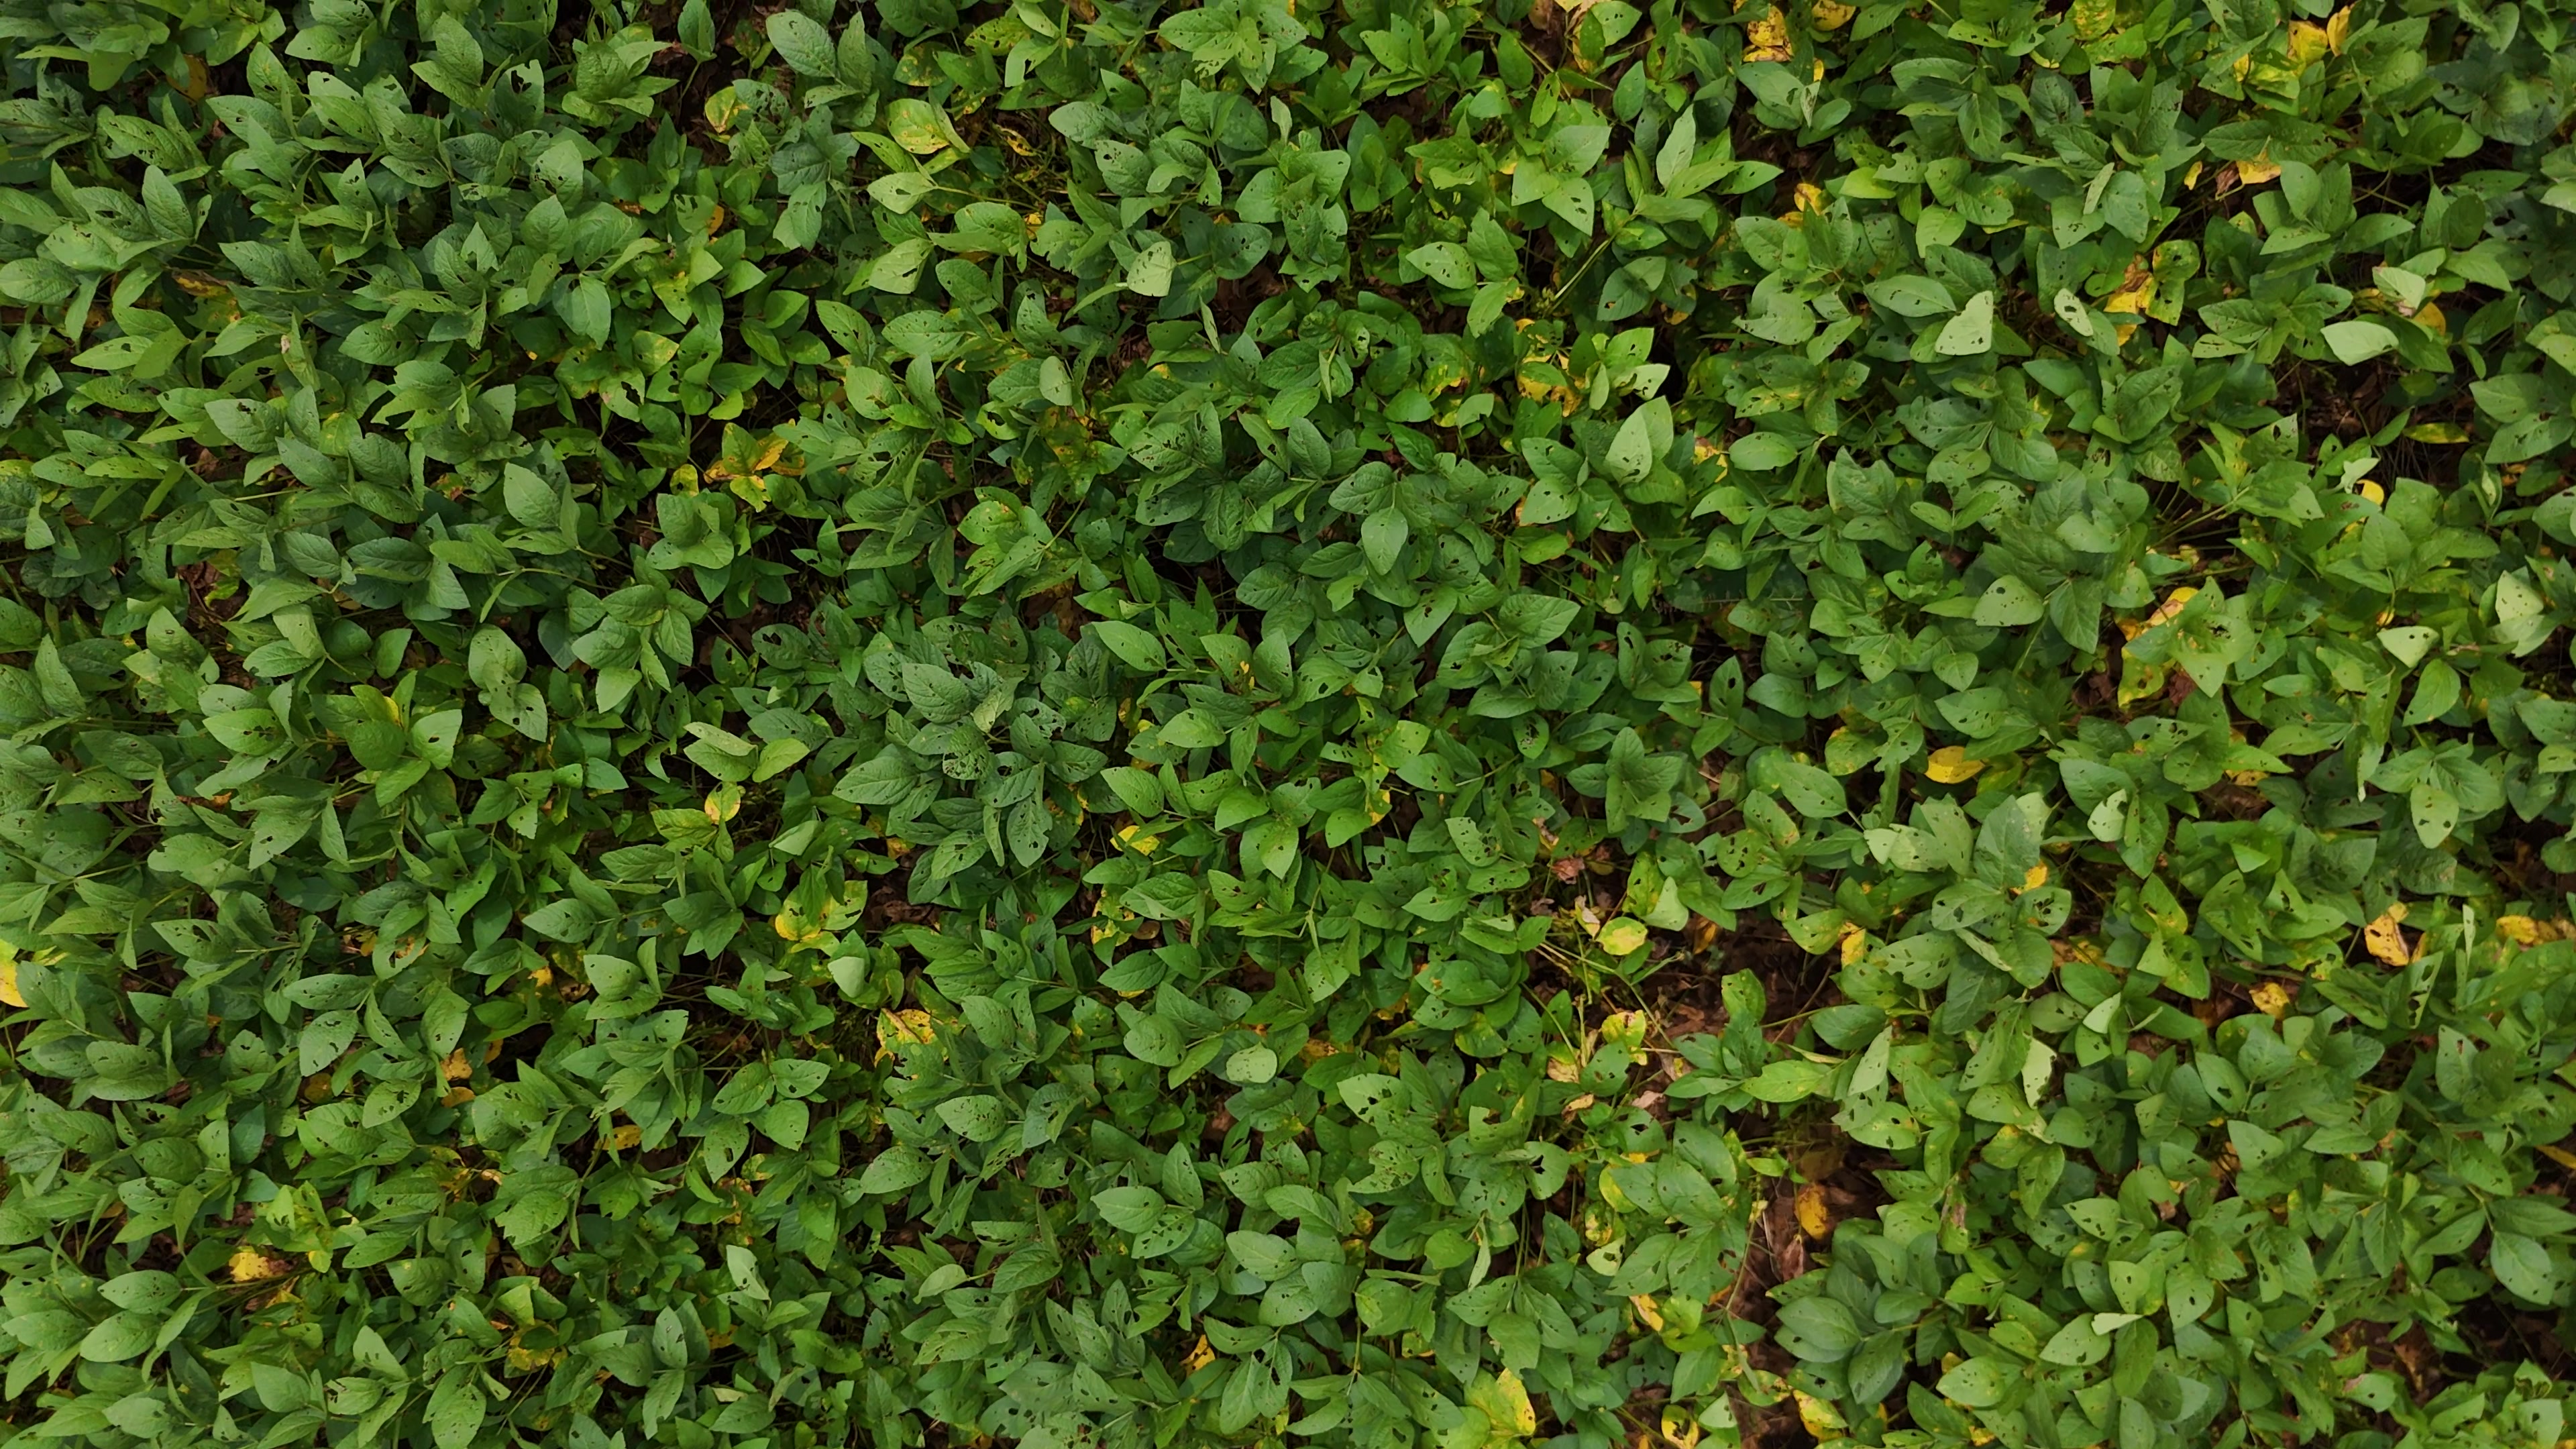
Label: Rust